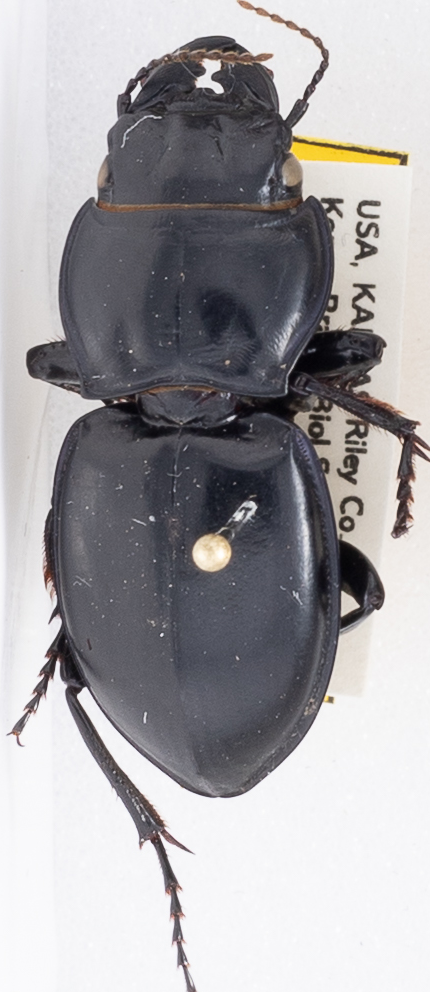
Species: Pasimachus californicus
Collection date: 2019-07-01
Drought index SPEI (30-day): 1.006
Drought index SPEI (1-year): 2.09
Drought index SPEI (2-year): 0.54